L'avaro (Anfossi)

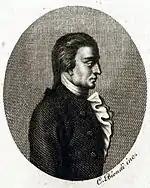
Pasquale Anfossi

The opera proved to be one of Anfossi's most successful works and continued to be staged in its original Italian well into the 19th century. It was performed throughout Italy as well as in Germany, Austria, Denmark, Spain, Belgium, France, and England. The London premiere took place in 1783 at the King's Theatre where Anfossi had been engaged as the music director and was presented in a two-act version. The opera was performed in Hanover and Bad Pyrmont in 1790 using a German translation of the libretto entitled "Der Geizige oder Die Liebe ist sinnreich" ("The Miser, or Love is Ingenious"). There was a French version entitled "Le Tuteur avare" ("The Miserly Tutor") with a very freely adapted libretto by Jean-Louis Gabiot and additional music composed by Giuseppe Maria Cambini. It premiered at the Théâtre des Beaujolais in Paris in 1787 and was later performed in Versailles and Lieges. Another freely adapted libretto, this time in Spanish and written by Luciano Comella, was used for performances in Madrid in 1796 under the title "El avaro".